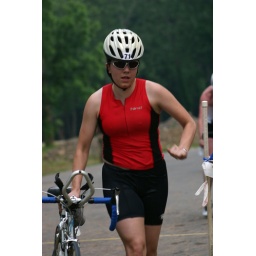
June 1st LR Sprint TRI with the swim in the ski lake and the bike and run on the NLR River trail